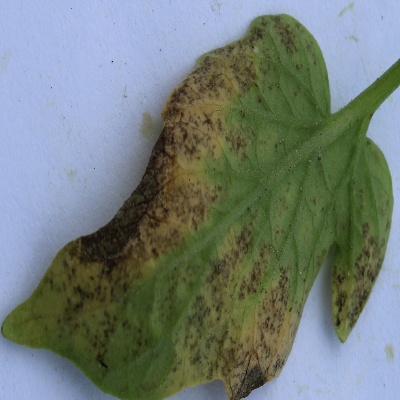
Crop: Tomato
Condition: septoria leaf spot